Trapped in the Closet

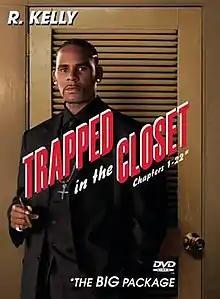
"The BIG Package" DVD cover

Trapped in the Closet is a musical soap opera series by American R&B singer, songwriter and producer R. Kelly, with 33 "chapters" released sporadically from 2005 to 2012. Written, produced, and directed by Kelly, the series tells a story of a one-night stand which sets off a chain of events, gradually revealing a greater web of lies, affairs and deceit—a multitude of intertwined love triangles, extramarital affairs, and infidelities begin to unfold. The music follows a distinct E major pattern, and most chapters feature the same melodic theme.